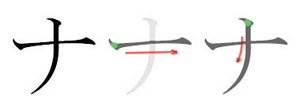
な en hiragana ou ナ en katakana sont deux kana, caractères japonais, qui représentent le même more. Ils sont prononcés /na/ et occupent la 21ᵉ place de leur syllabaire respectif, entre た et に.